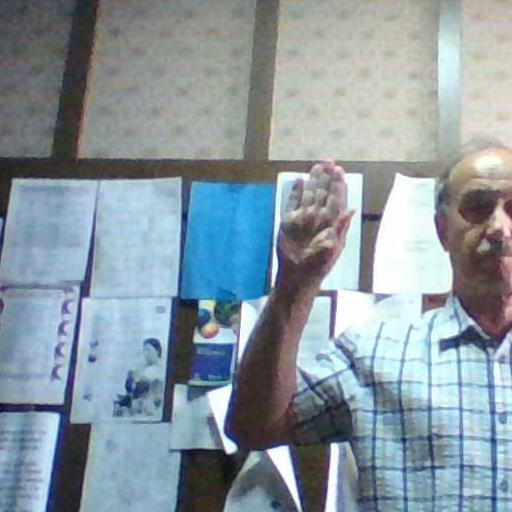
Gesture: stop